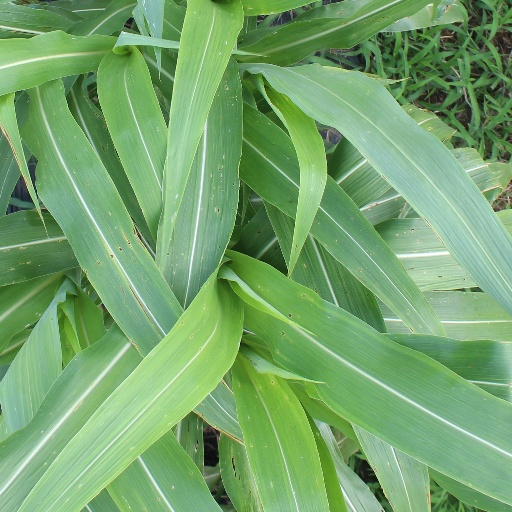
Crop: sorghum